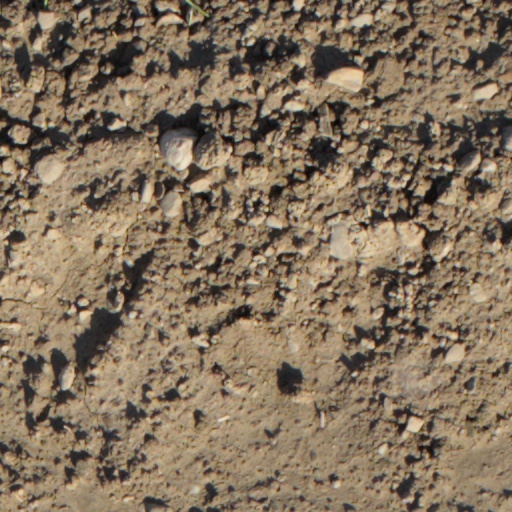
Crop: wheat